Lifeboats of the Titanic

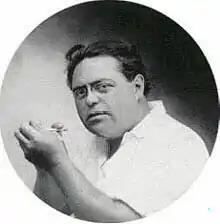
Jacques Futrelle urged his wife to enter Boat 9 but did not find a lifeboat for himself and died in the sinking

After the "Titanic" sank, Lifeboat 6 eventually tied up with Lifeboat 16. It was one of the last to reach "Carpathia", coming alongside at 8:00 a.m. Mrs. Elizabeth Rothschild had her Pomeranian with her in the lifeboat. Initially, crew members of the "Carpathia" refused to take the dog aboard, but Mrs. Rothschild would not board the rescue ship without it. The Pomeranian was one of only three dogs to survive the disaster.